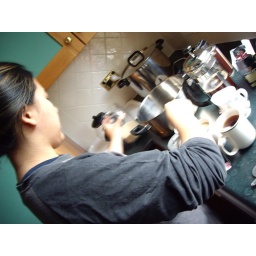
tree in the kitchen